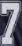
Number: 7